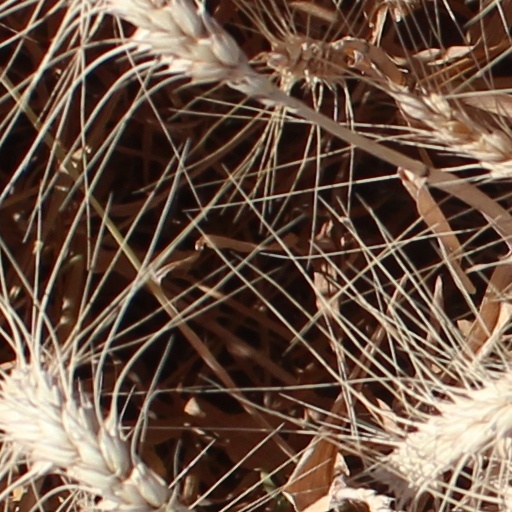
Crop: wheat